Levite's concubine

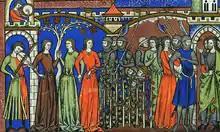
Morgan Bible illustration: the Benjamites take women of Shiloh as wives.

Then the elders of the congregation said, "What shall we do for wives for those who remain, since the women of Benjamin have been destroyed?" And they said, "There must be an inheritance for the survivors of Benjamin, that a tribe may not be destroyed from Israel. However, we cannot give them wives from our daughters, for the children of Israel have sworn an oath, saying, 'Cursed be the one who gives a wife to Benjamin. Then they said, "In fact, there is a yearly feast of the Lord in Shiloh, which is north of Bethel, on the east side of the highway that goes up from Bethel to Shechem, and south of Lebonah." Therefore, they instructed the children of Benjamin, saying, "Go, lie in wait in the vineyards, and watch; and just when the daughters of Shiloh come out to perform their dances, then come out from the vineyards, and every man catch a wife for himself from the daughters of Shiloh; then go to the land of Benjamin. Then it shall be, when their fathers or their brothers come to us to complain, that we will say to them, 'Be kind to them for our sakes, because we did not take a wife for any of them in the war; for it is not as though you have given the women to them at this time, making yourselves guilty of your oath. And the children of Benjamin did so (on Tu B'Av); they took enough wives for their number from those who danced, whom they caught. Then they went and returned to their inheritance, and they rebuilt the cities and dwelt in them. So the children of Israel departed from there at that time, every man to his tribe and family; they went out from there, every man to his inheritance.